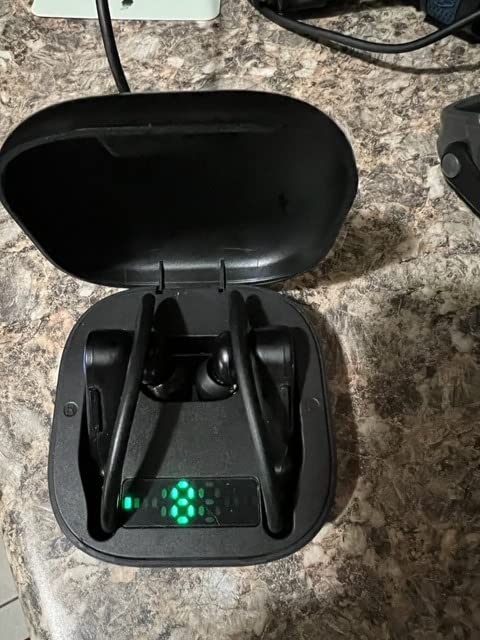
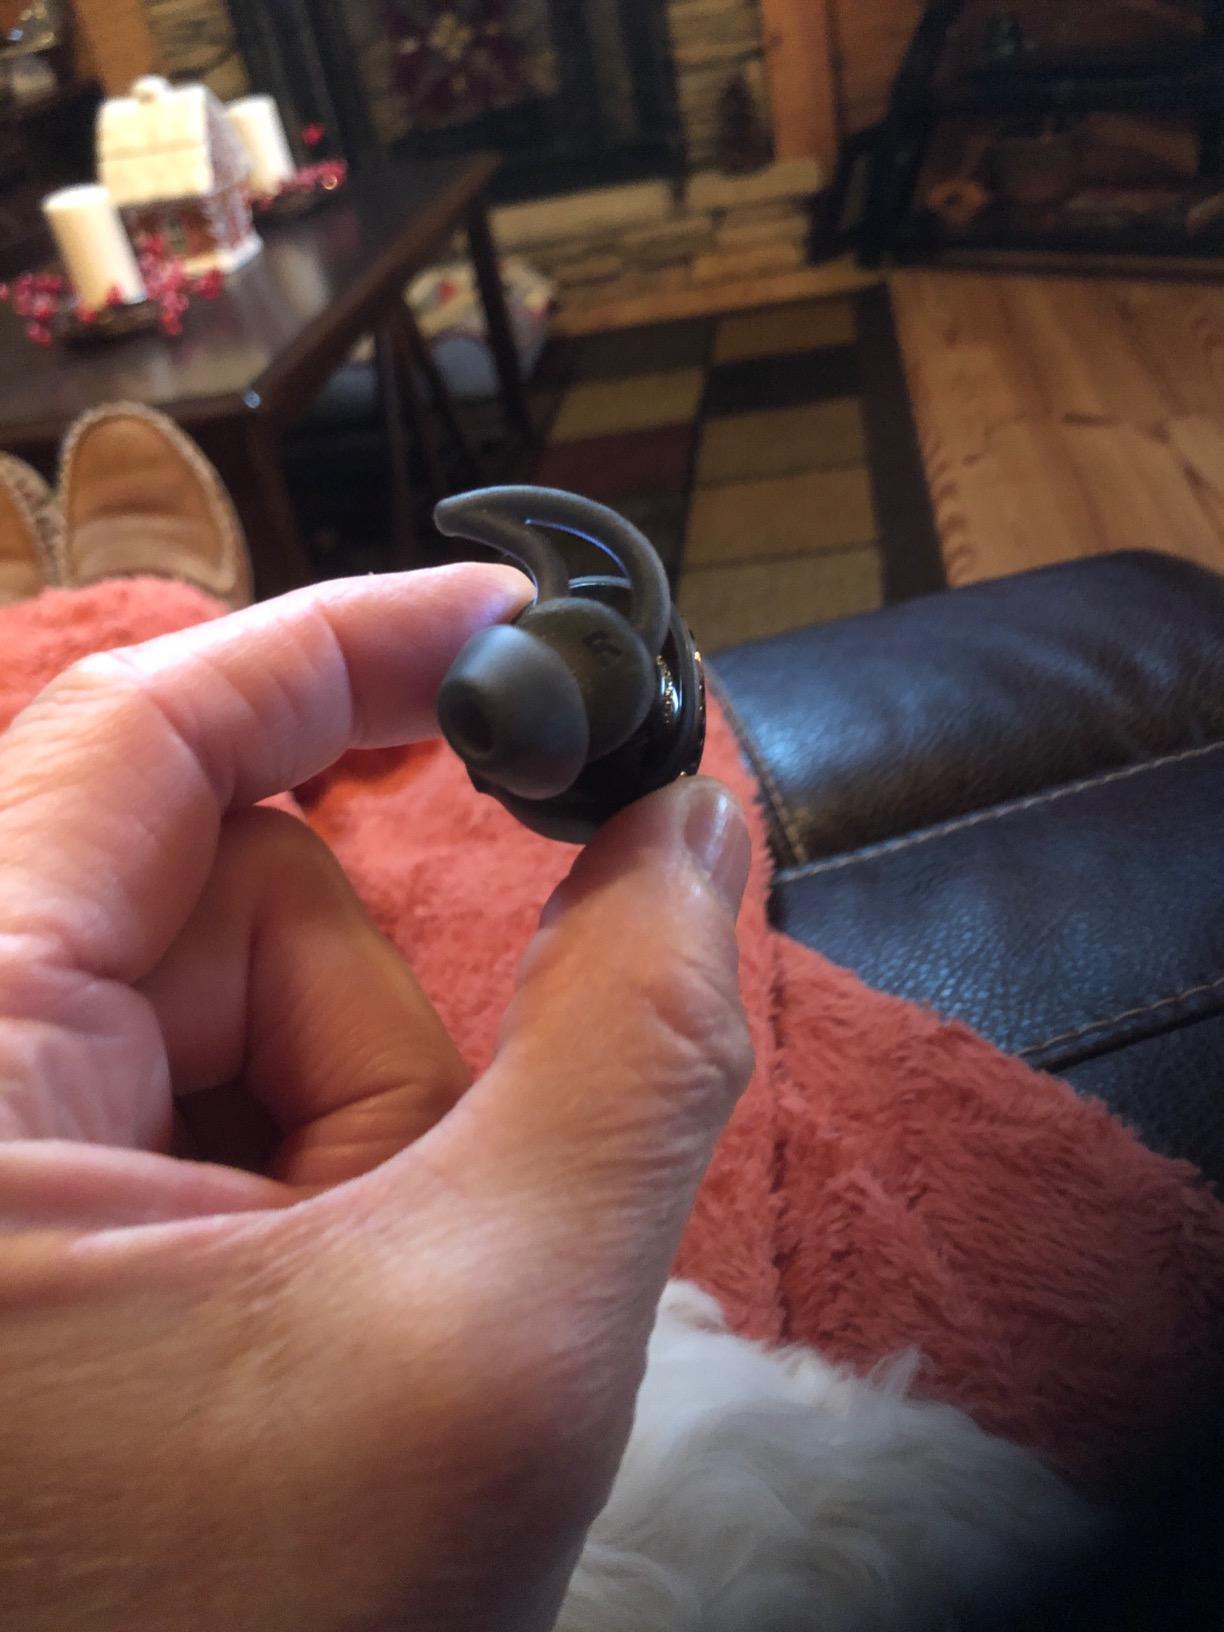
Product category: earbuds
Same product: no